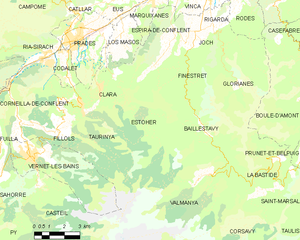
Estoher
Kort over kommunen
Kort over kommunen
Estoher er en by og kommune i departementet Pyrénées-Orientales i Sydfrankrig.